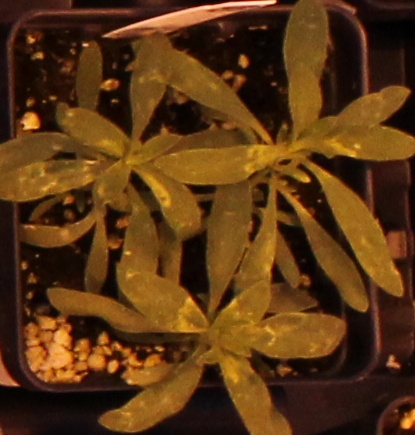
Label: Kochia